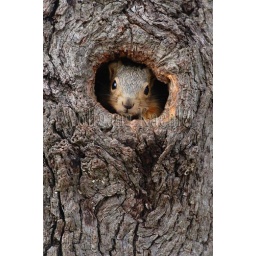
Usa, texas, hill country near hunt, eastern fox squirrel peeking out of tree hole (Nest)